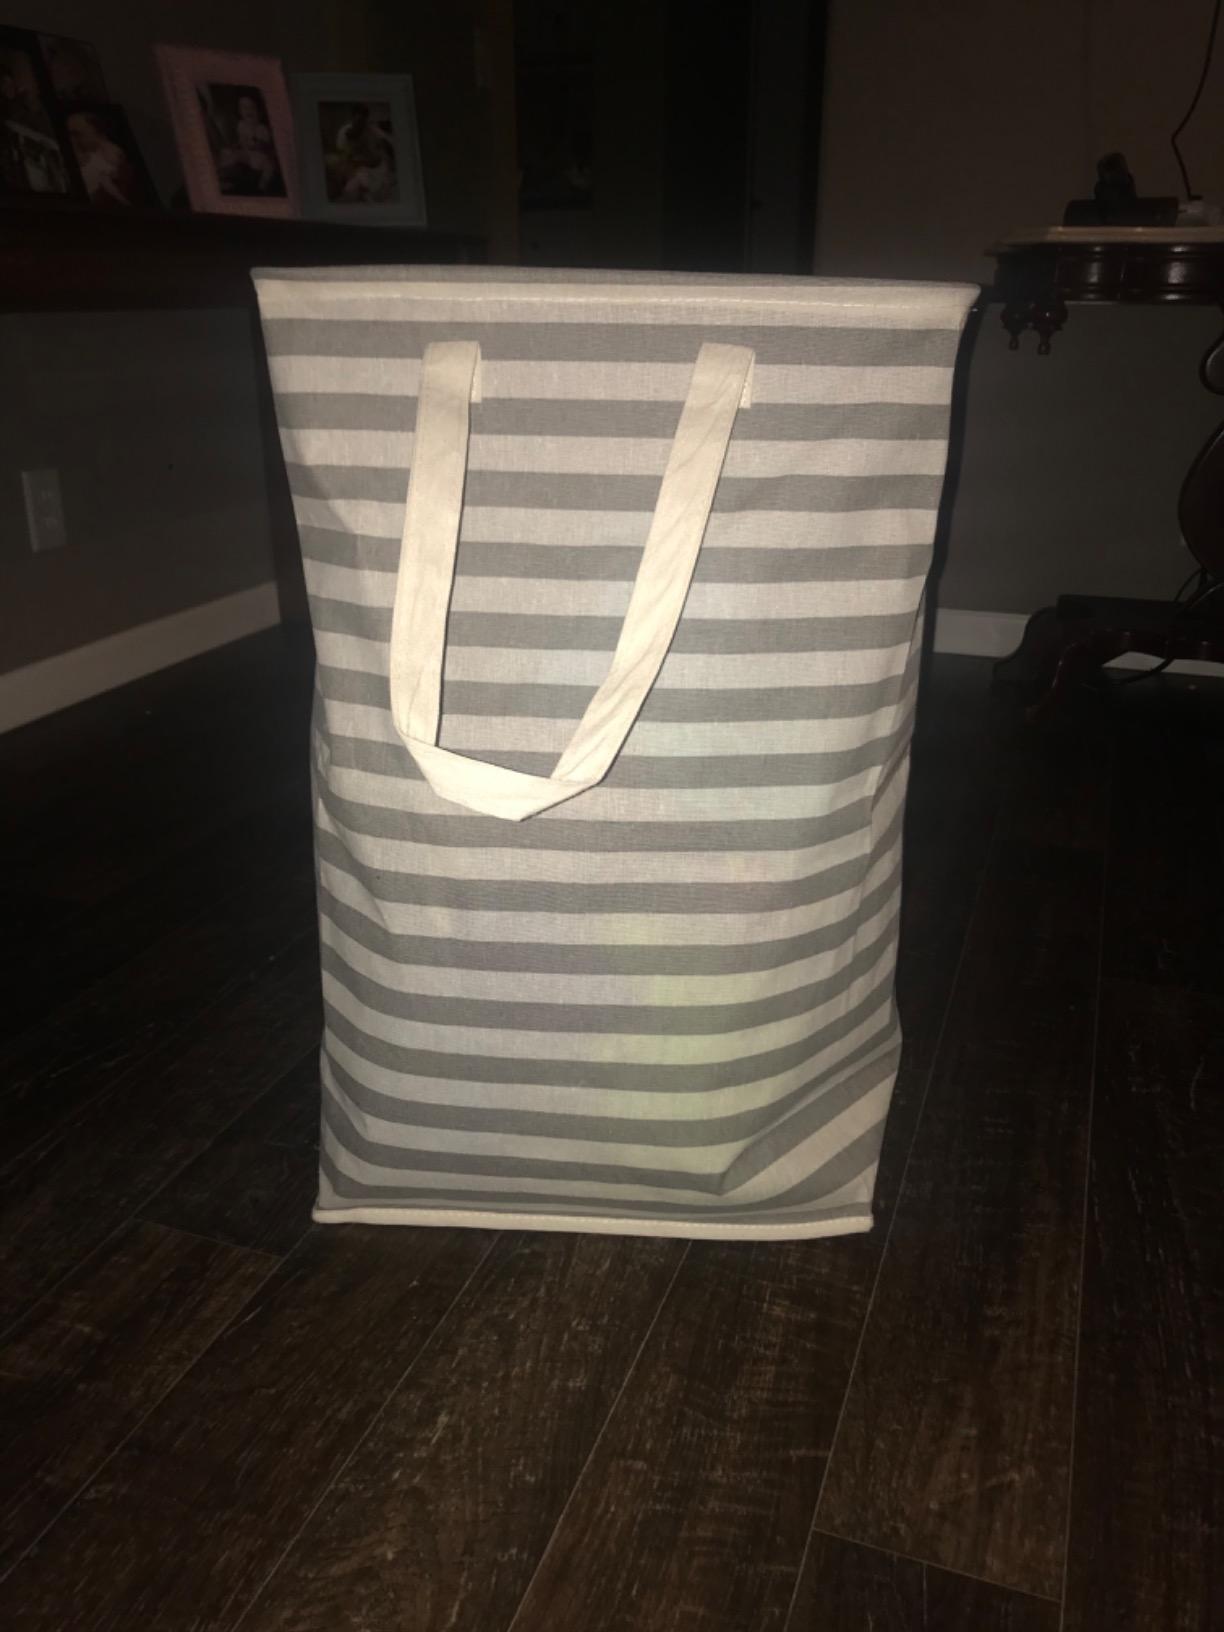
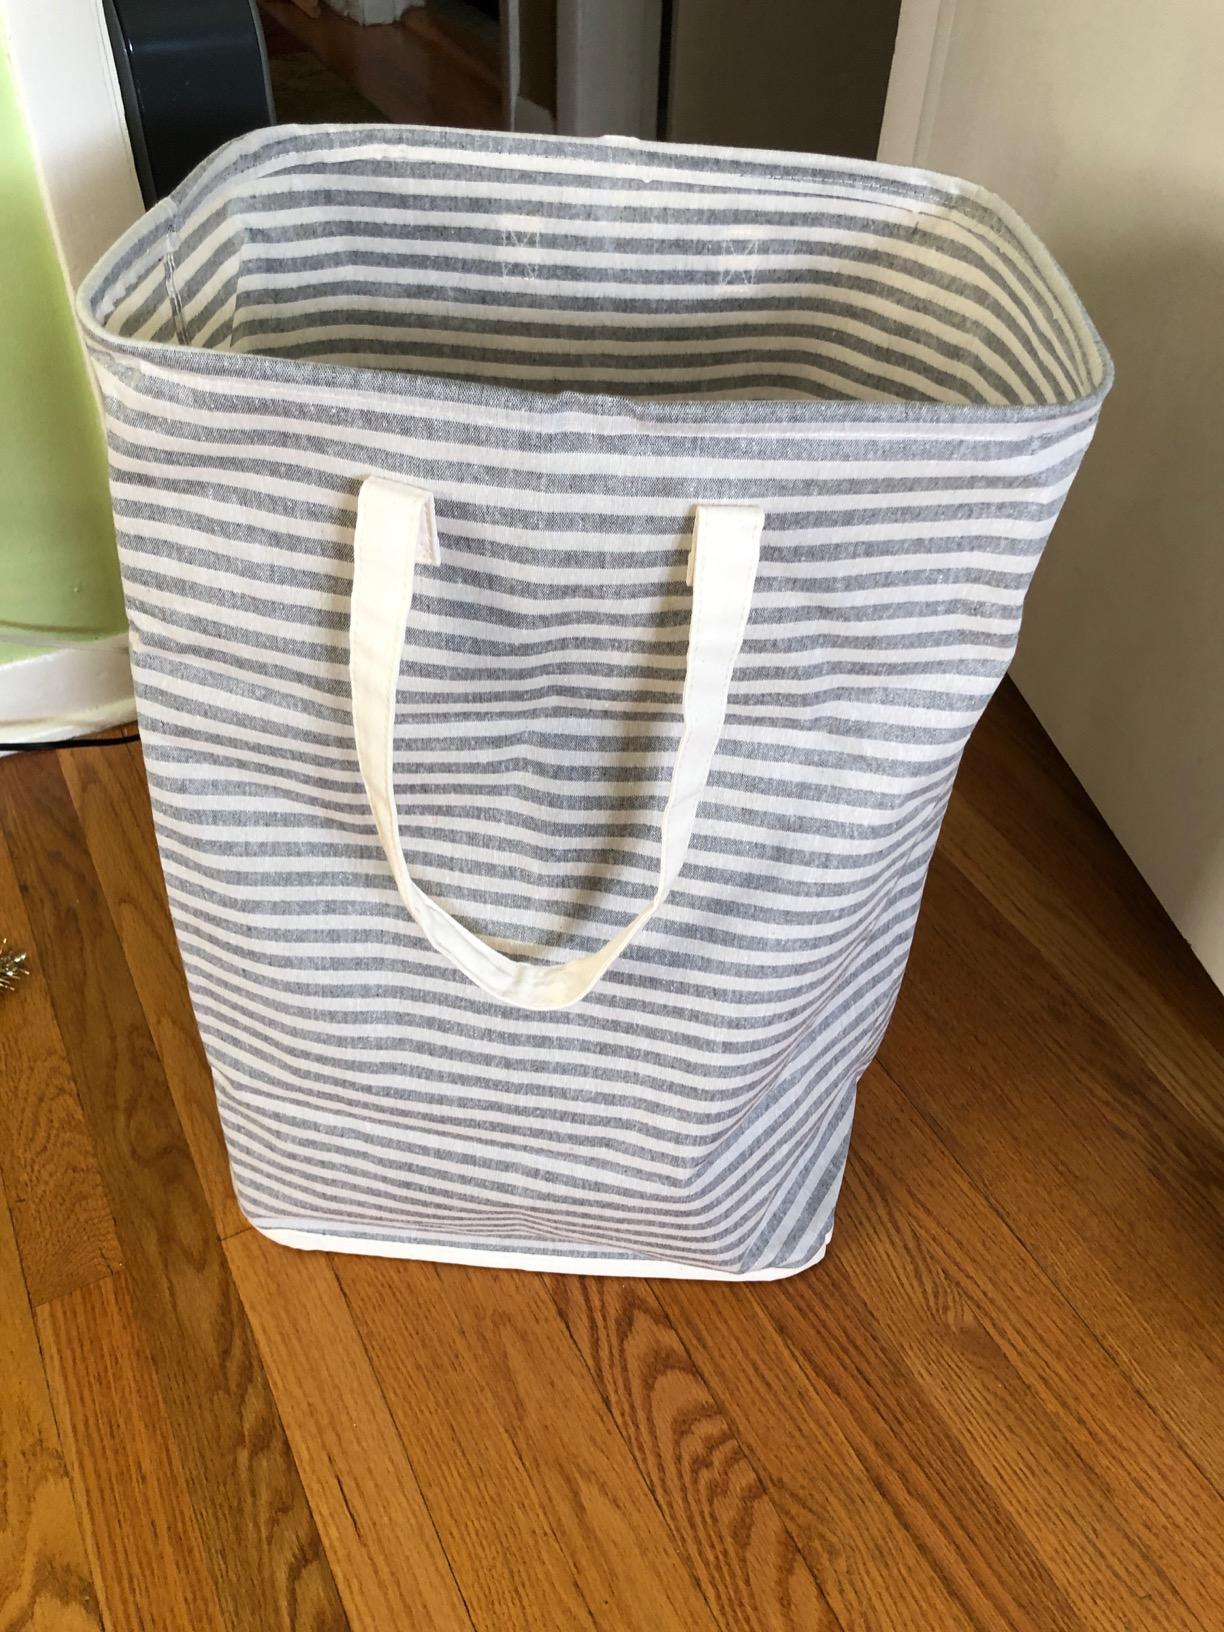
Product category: items_hamper
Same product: no